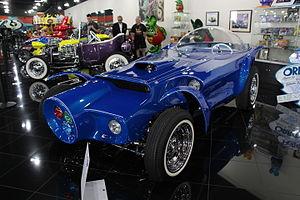
Ed "Big Daddy" Roth est un artiste, dessinateur, illustrateur, pinstriper, concepteur et constructeur de voitures customs qui a créé l'icône hot rod Rat Fink et d'autres personnages. Roth a été un personnage clé de la Kustom Kulture et du mouvement Hot Rod dans le Sud de la Californie à la fin des années 1950 et 1960.